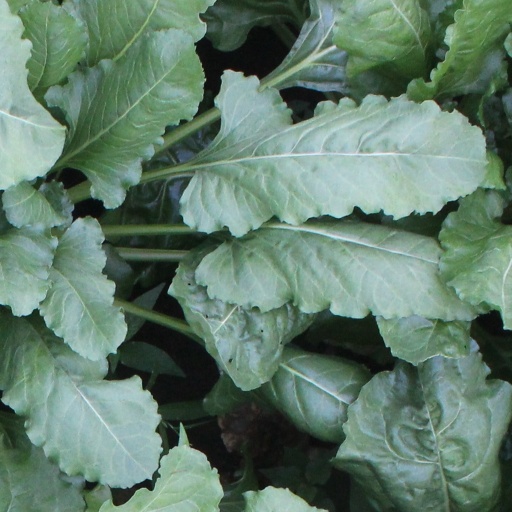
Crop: sugar beet